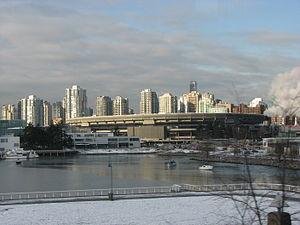
Le BC Place Stadium ou BC Place est un stade multi-usages situé à Vancouver dans la province de Colombie-Britannique au Canada. Ce fut le premier stade à dôme du pays et l'un des plus grands de ce type dans le monde. Cependant, un accident en 2007 qui a conduit à l'effondrement du dôme sans faire de victimes — le stade était vide — a conduit à son remplacement en 2011 par un toit rétractable.